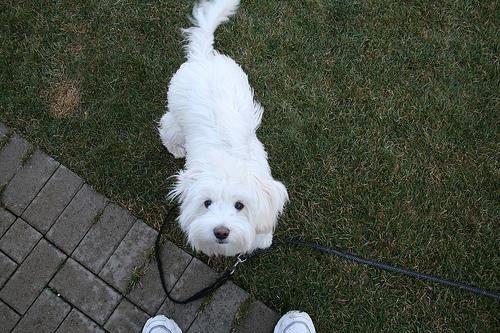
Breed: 215-n000038-Lhasa